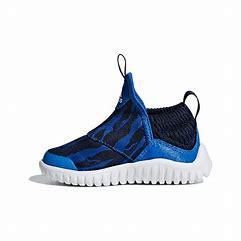
Brand: adidas
Model: Rapidazen I